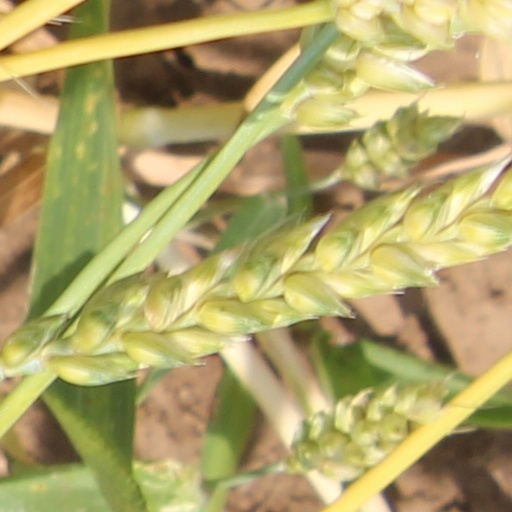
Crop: wheat